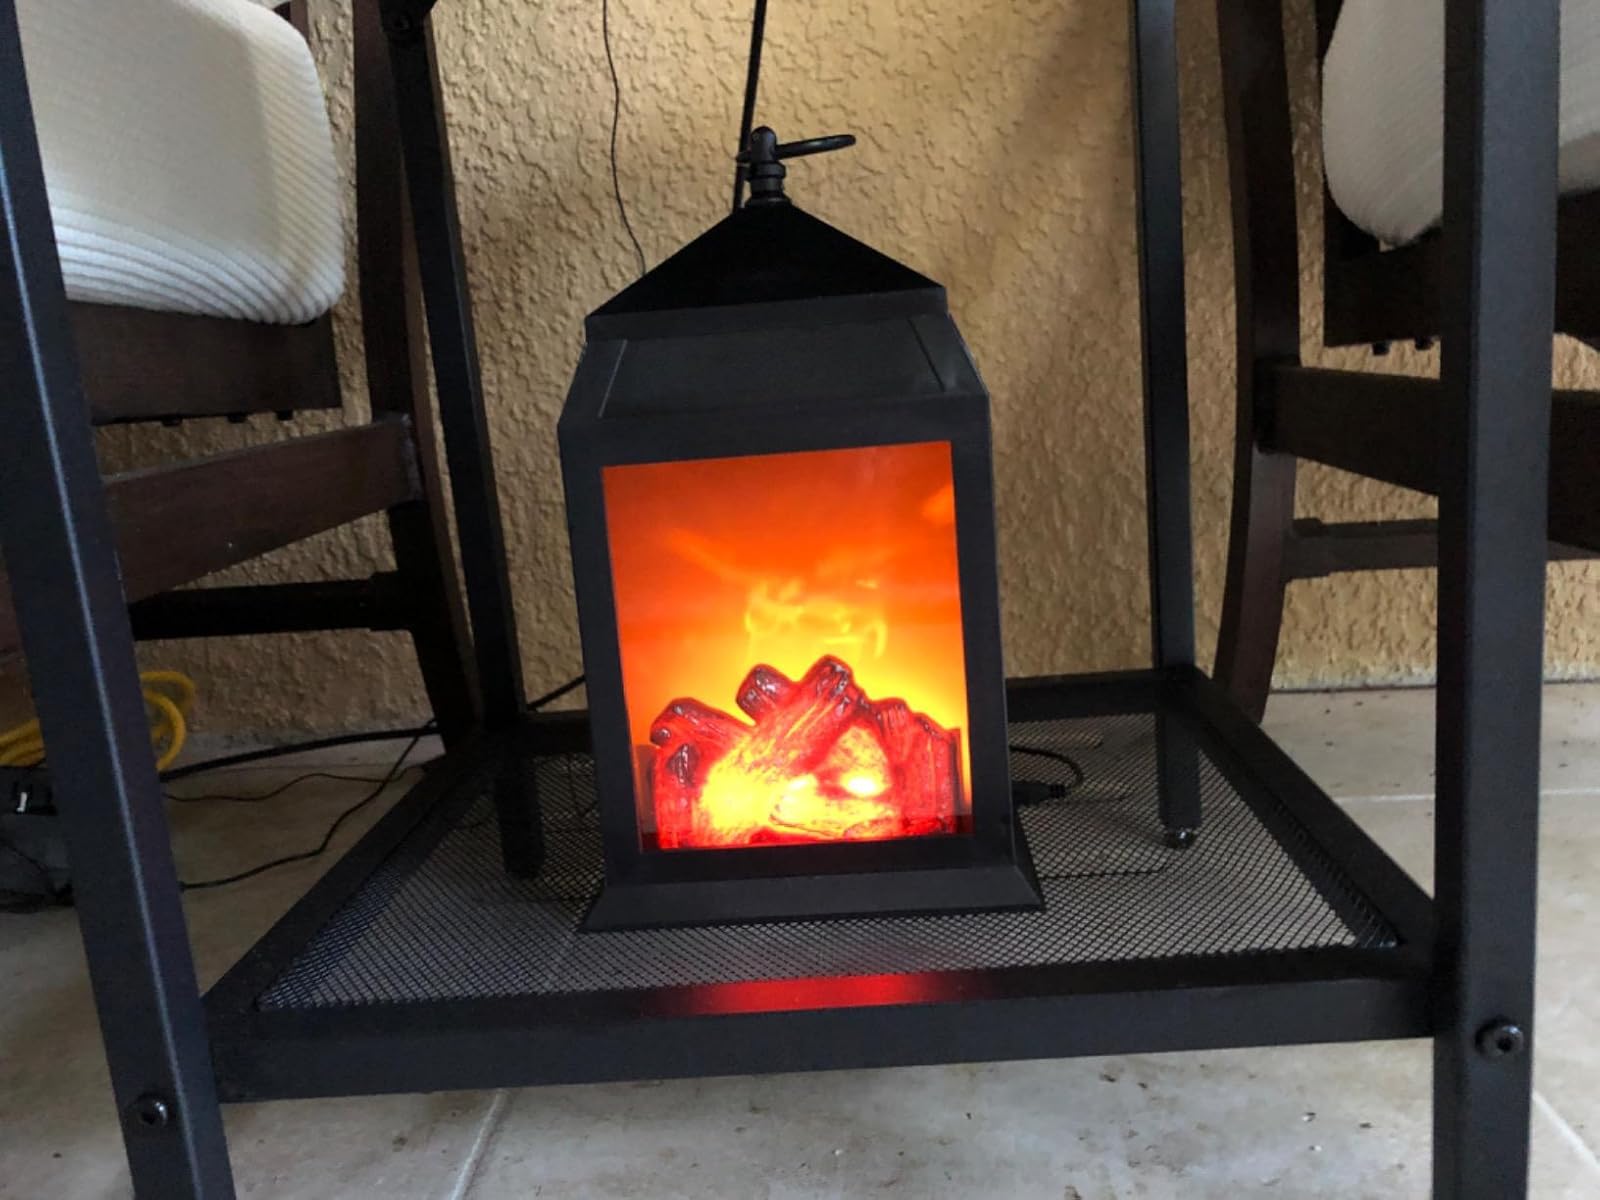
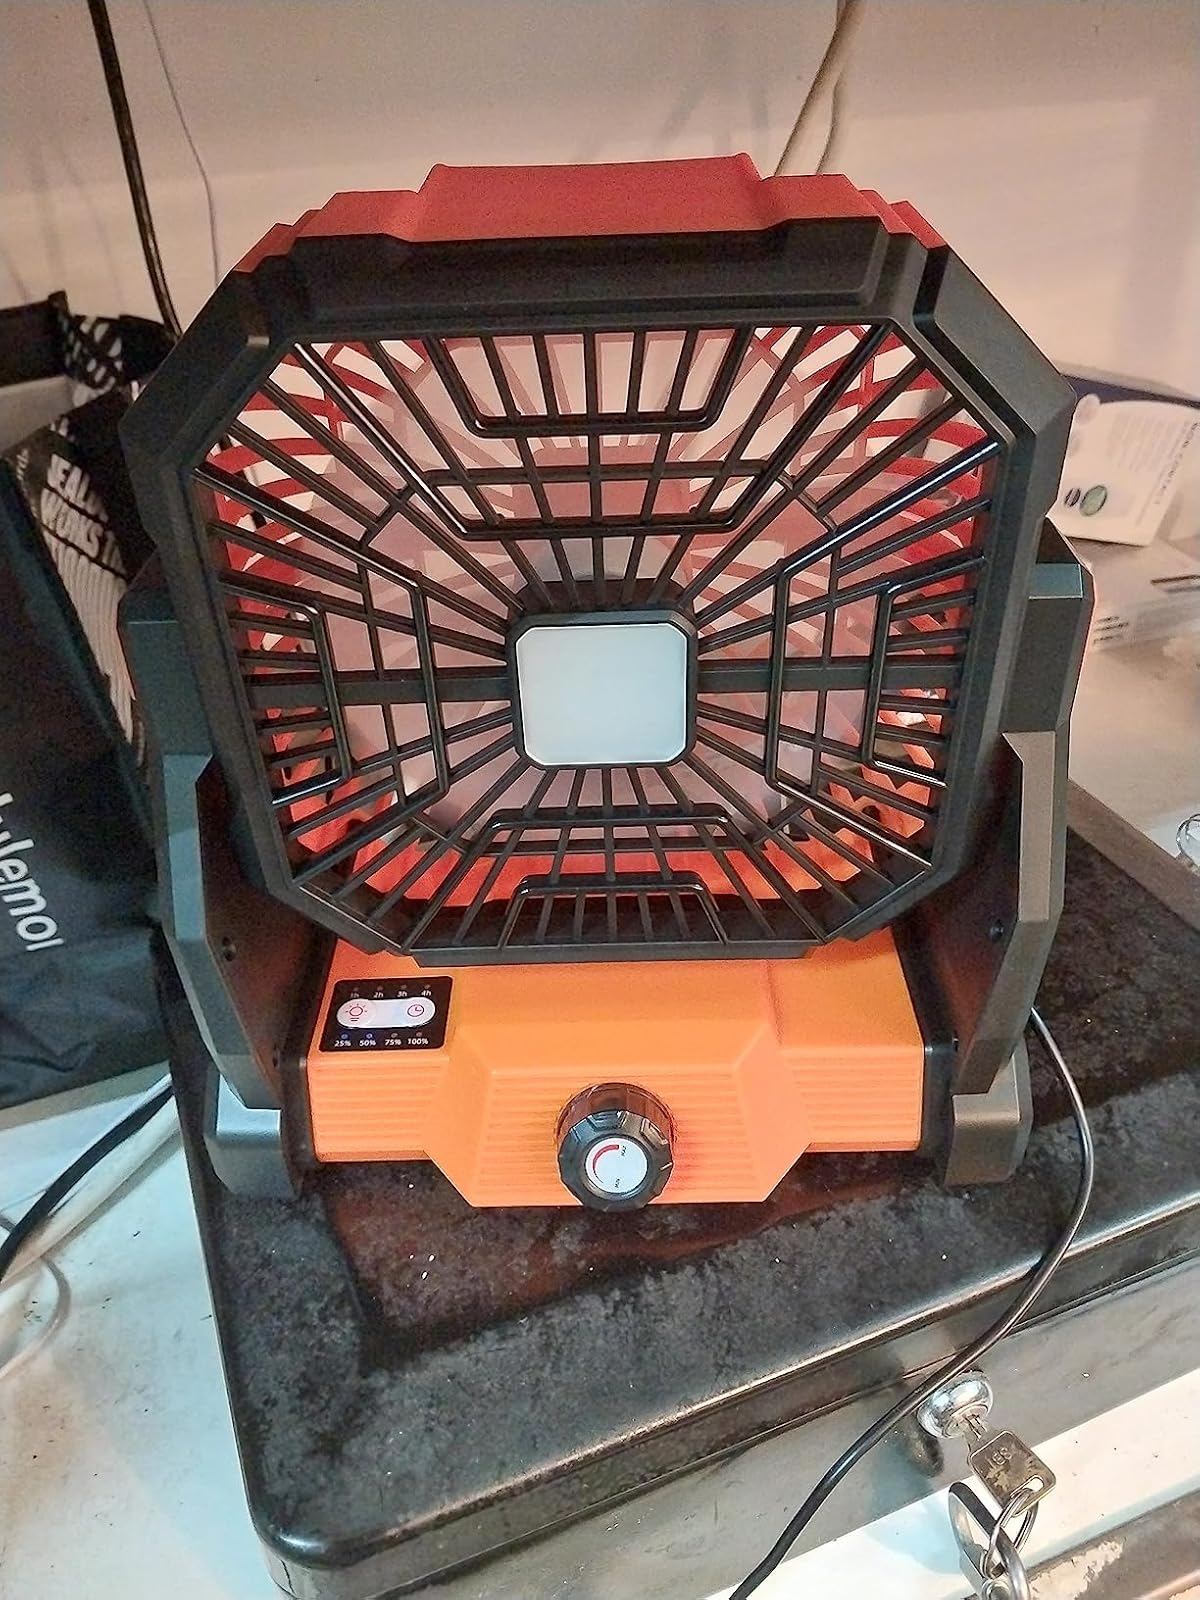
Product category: lantern
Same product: no